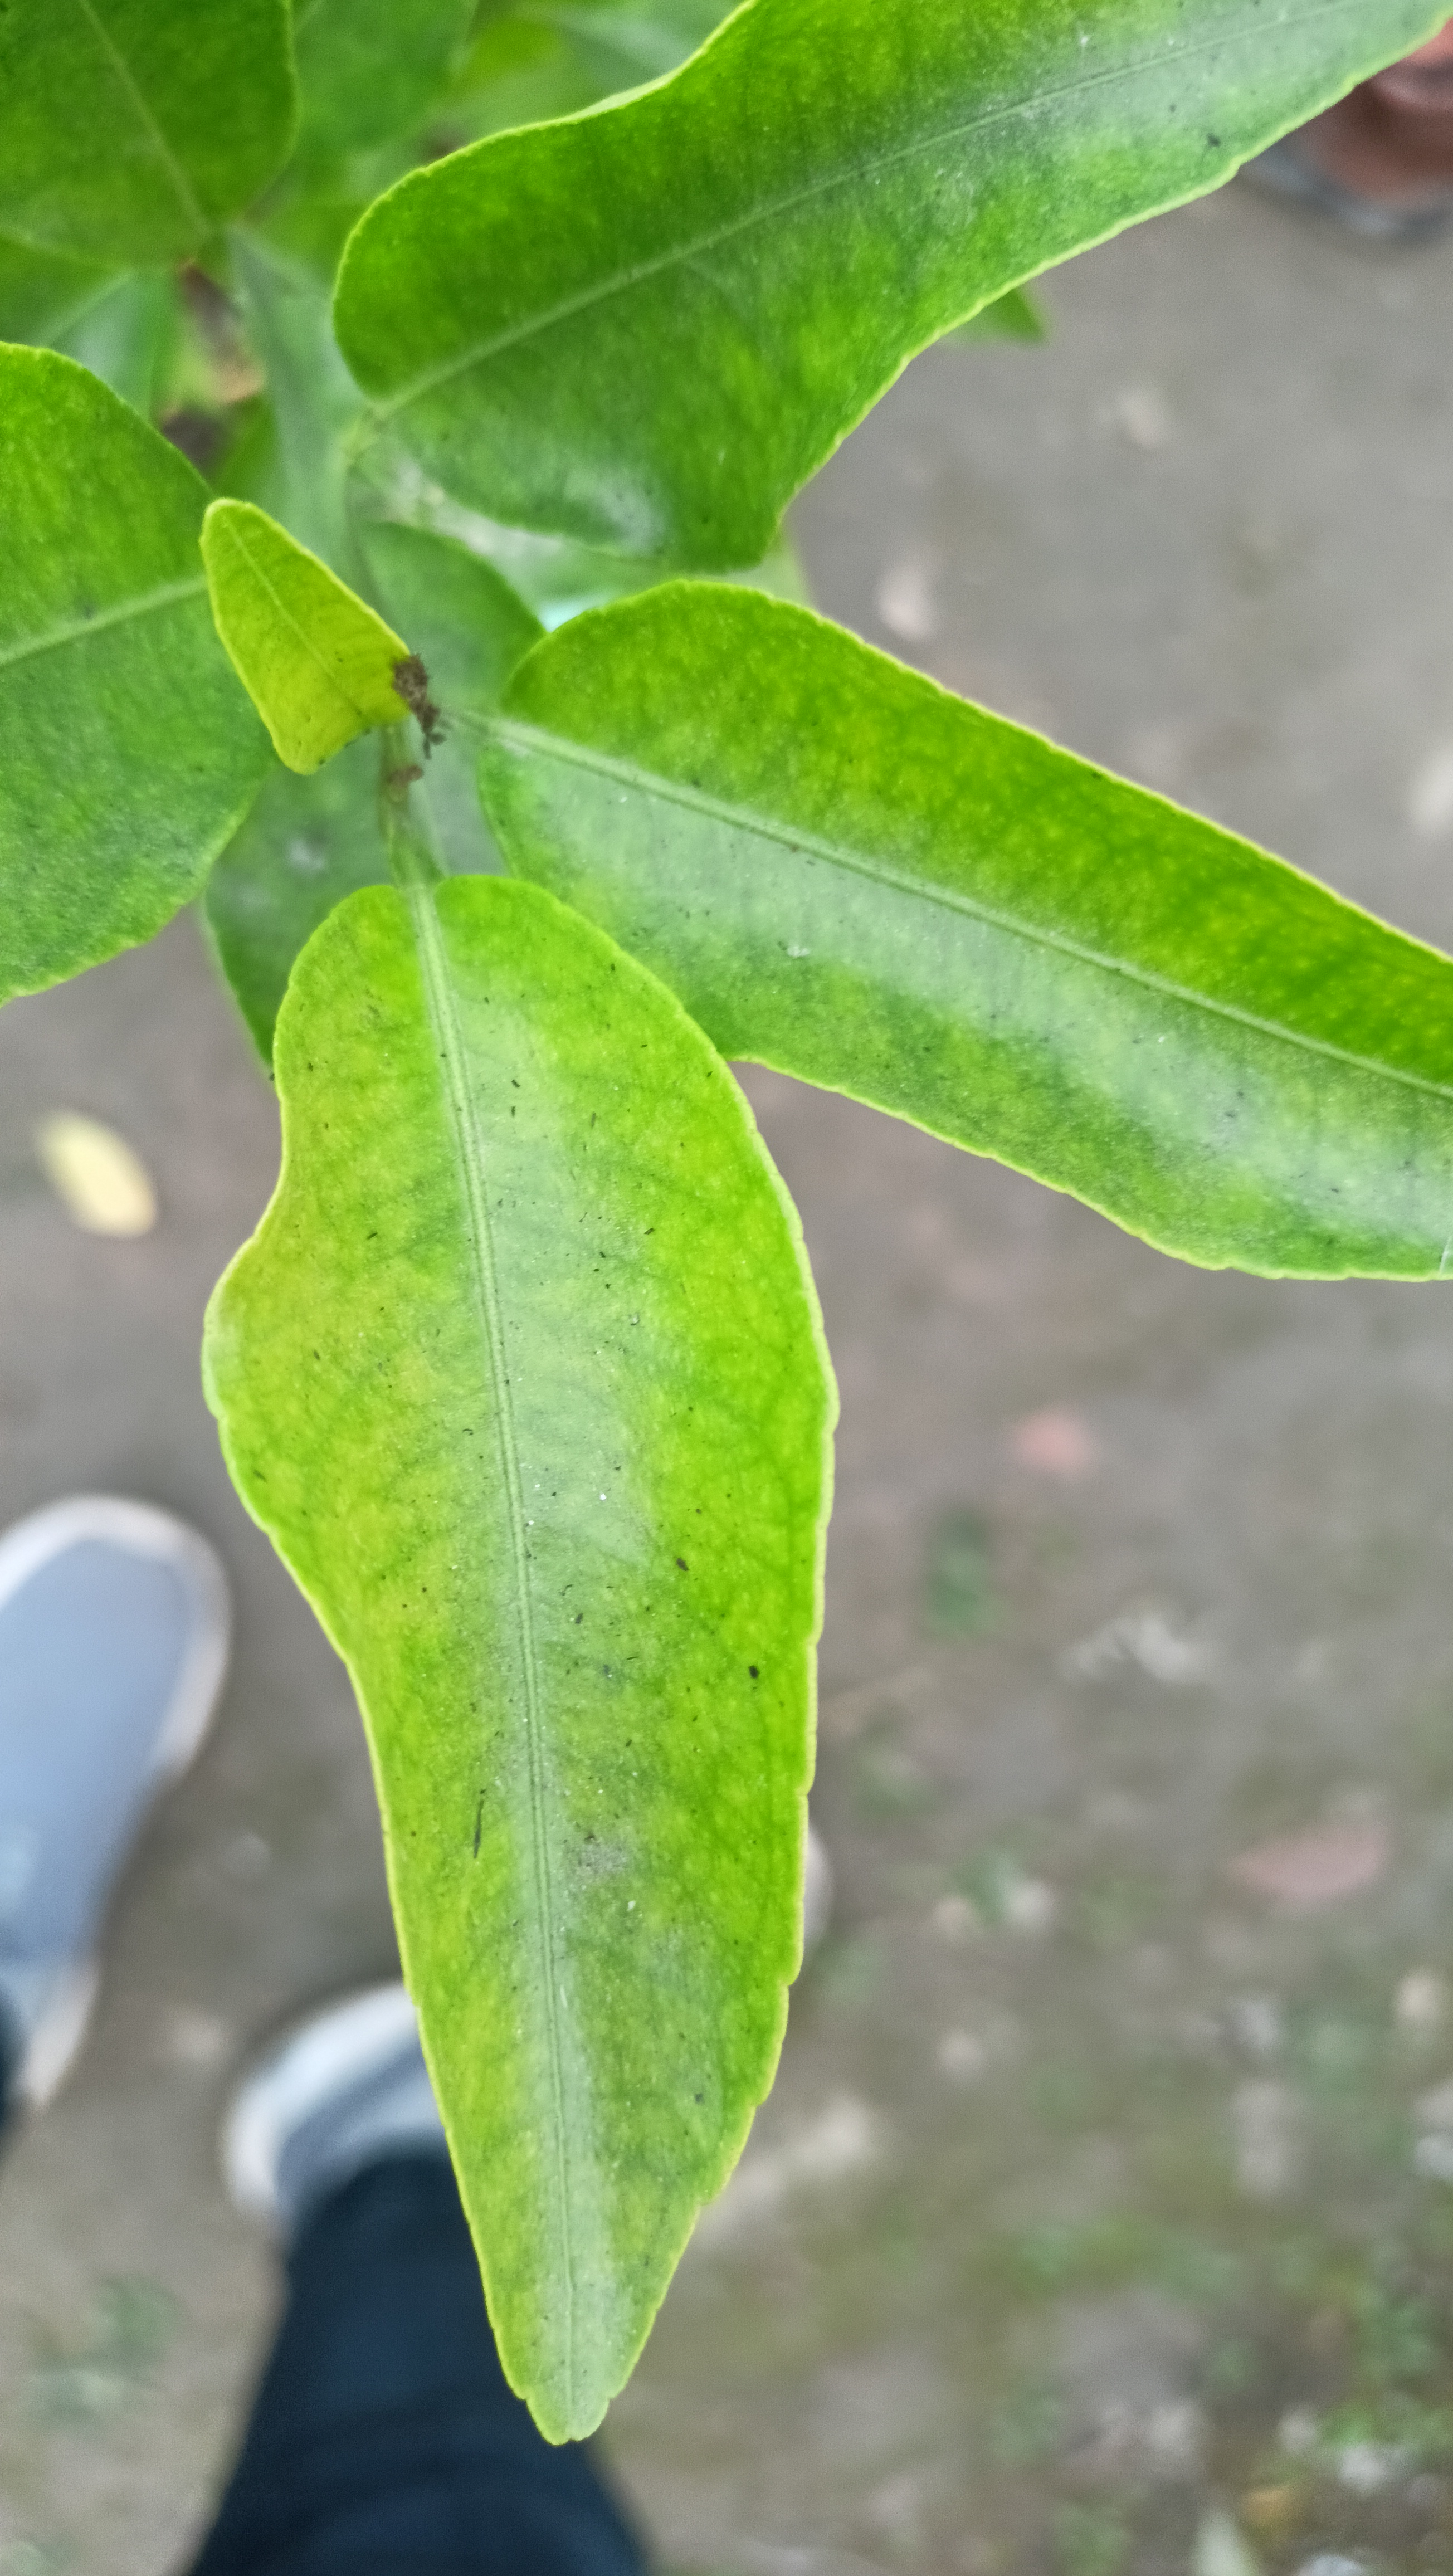
Mandarin leaf variety: Darjeling